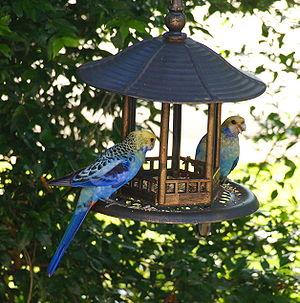
La Perruche à tête pâle est une espèce d'oiseaux de a famille des Psittacidae.